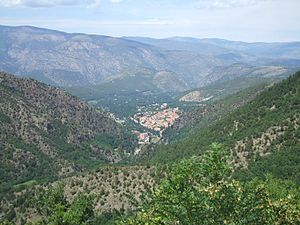
Vernet-les-Bains
Udsigt over byen, set fra vejen til klosteret Saint-Martin
Vernet-les-Bains er en by og kommune i departementet Pyrénées-Orientales i Sydfrankrig.